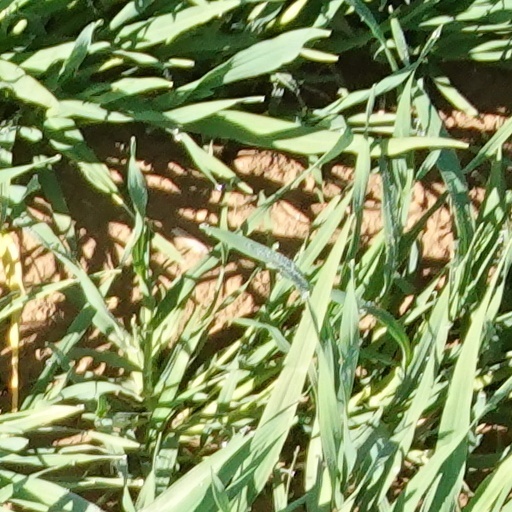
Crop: wheat